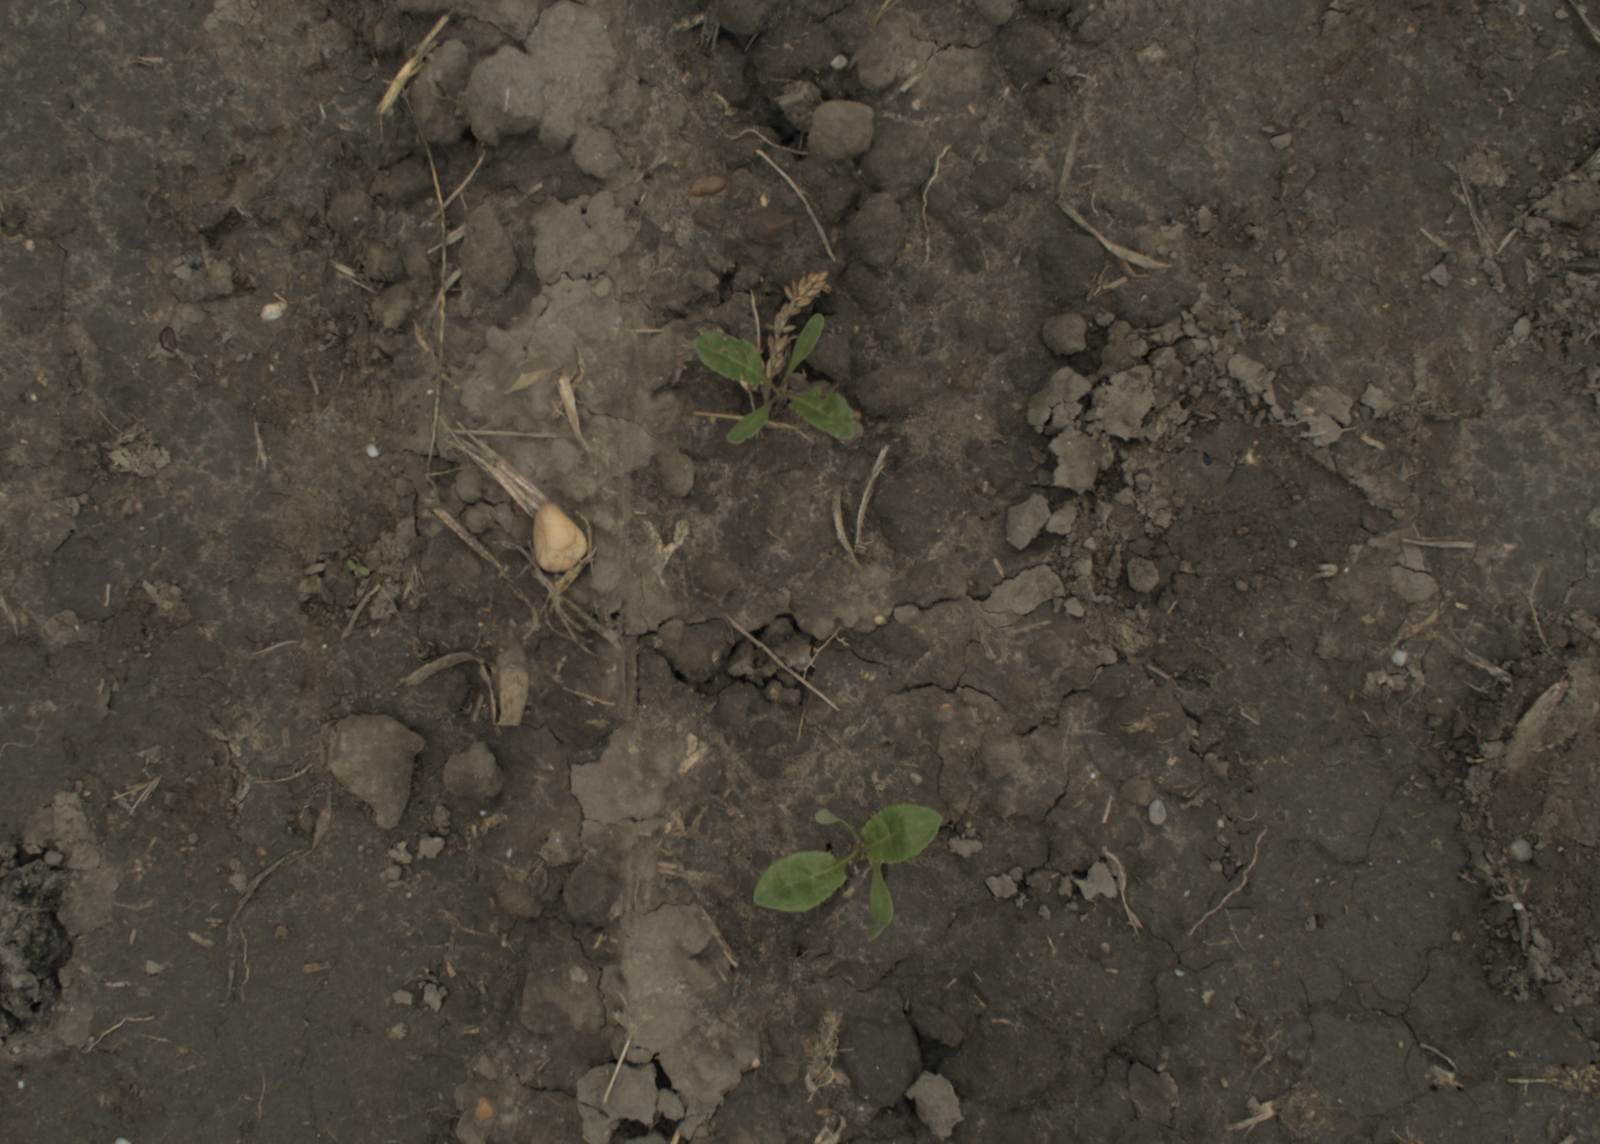
Capture date: 29.09.2021 14:05:46
Weather: cloudy
Wind: medium
Seeding date: 02.09.2021
Plant canopy height (mm): 954